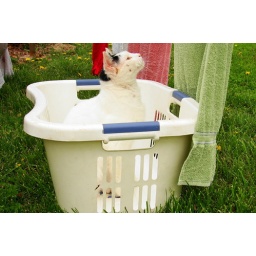
cat in a basket